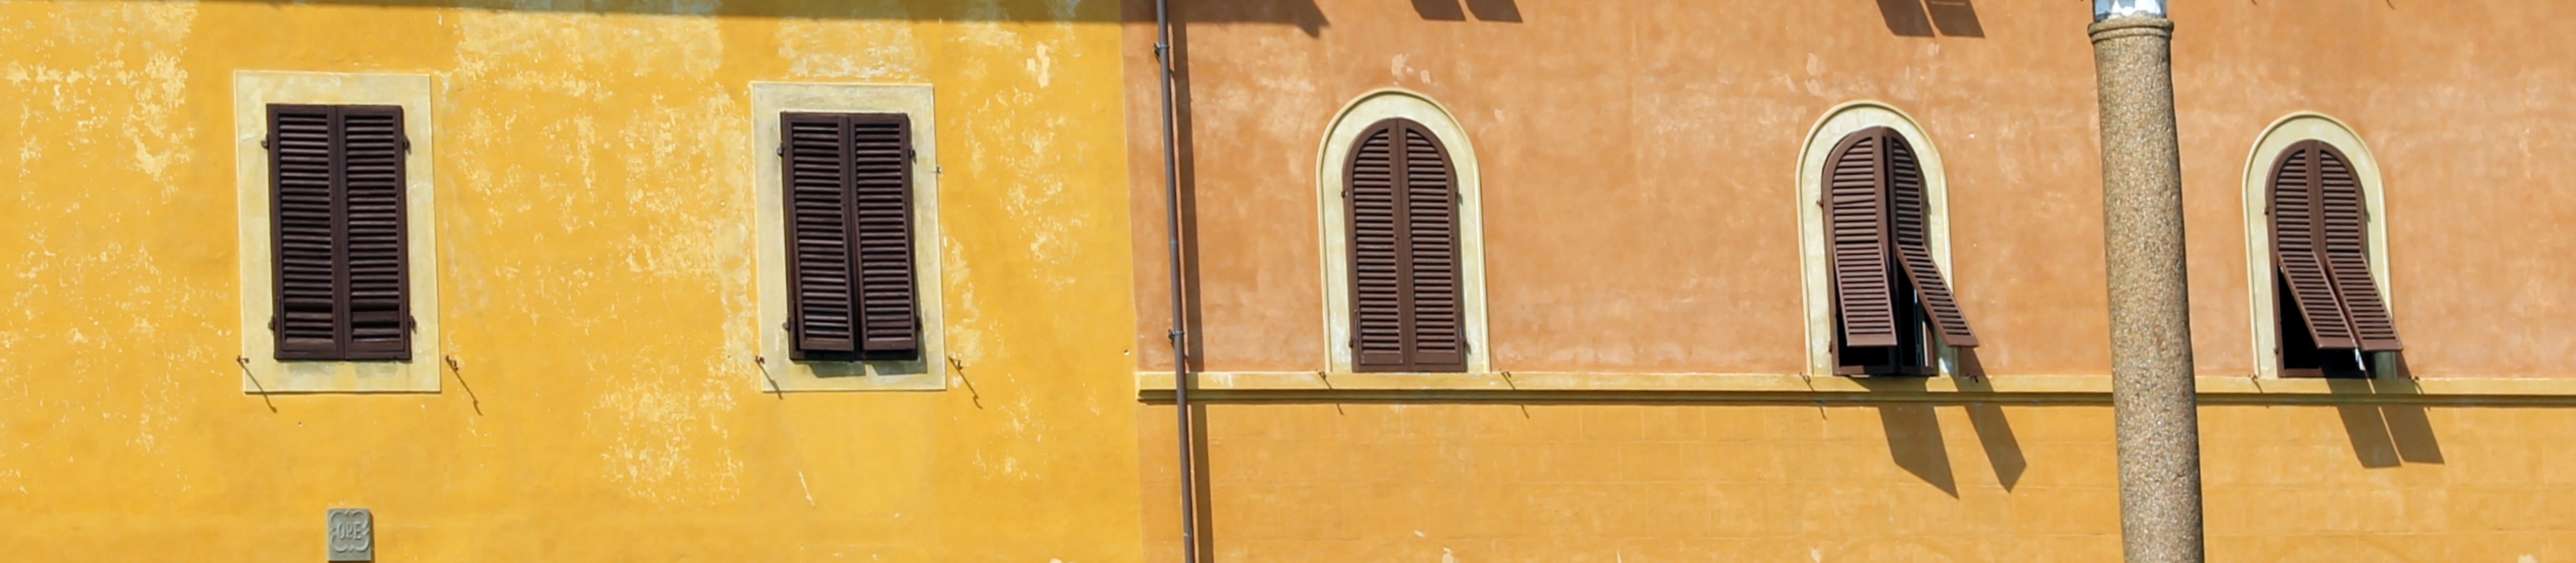
wood, floor, furniture, interior design, flooring